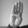
ASL letter: B